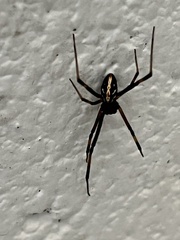
Species: Lactrodectus_hesperus